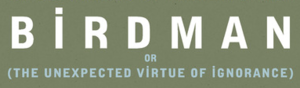
Logo du film Birdman co-écrit, co-produit et réalisé par Alejandro González Iñárritu, sortie en 2014.
Birdman ou ou Birdman ou au Québec, Birdman or en version originale, est un film américain co-écrit, co-produit et réalisé par Alejandro González Iñárritu, sorti en 2014.